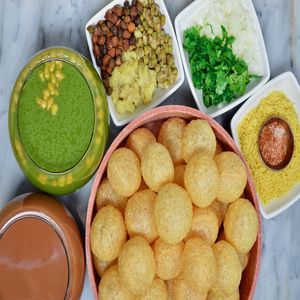
Dish: panipuri